Ismail I

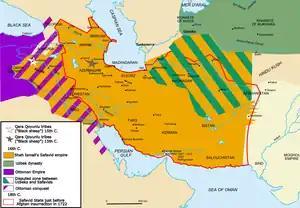
Shah Ismail's empire

In the summer of 1500, Ismail rallied about 7,000 Qizilbash troops at Erzincan, including members of the Ustajlu, Rumlu, Takkalu, Dhu'l-Qadar, Afshar, Qajar, and Varsaq tribes. Qizilbash forces passed over the Kura River in December 1500 and marched towards the Shirvanshah's state. They defeated the forces of the Shirvanshah Farrukh Yassar near Cabanı (present-day Shamakhi Rayon, Azerbaijan Republic) or at Gulistan (present-day Gülüstan, Goranboy, Azerbaijan), and subsequently went on to conquer Baku. Thus, Shirvan and its dependencies (up to southern Dagestan in the north) were now Ismail's. The Shirvanshah line nevertheless continued to rule Shirvan under Safavid suzerainty until 1538, when, during the reign of Ismail's son, Tahmasp I (r. 1524–1576), it was placed under the rule of a Safavid governor. After the conquest, Ismail had Alexander I of Kakheti send his son Demetre to Shirvan to negotiate a peace agreement.